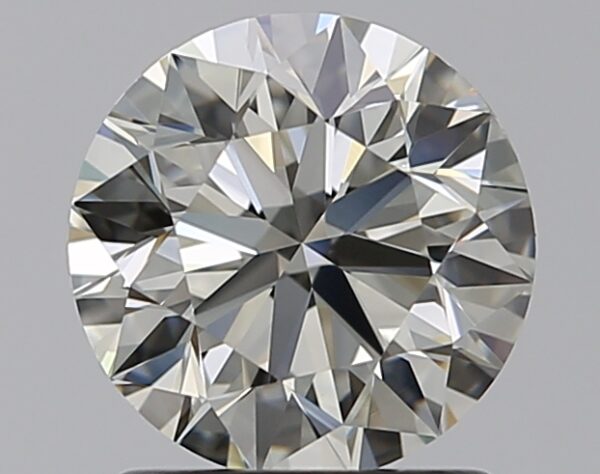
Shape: round
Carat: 1.29
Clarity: VVS2
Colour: K
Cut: EX
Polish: EX
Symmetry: EX
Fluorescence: N
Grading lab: GIA
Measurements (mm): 6.89 x 6.93 x 4.33